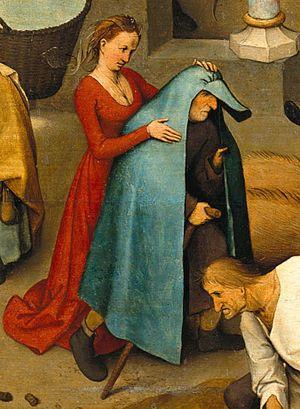
Elle lui met une cape bleu
Les Proverbes flamands, appelé ou sous-titré Le Monde renversé ou encore La Huque bleue, est une peinture de Pieter Brueghel l'Ancien, datée de 1559, actuellement à la Gemäldegalerie de Berlin qui fait partie du corpus certain de l'Œuvre peint de Pieter Brueghel l'Ancien. Il existe un autre tableau, Douze proverbes flamands, attribué également à Brueghel l'Ancien mais dont l'attribution est incertaine.